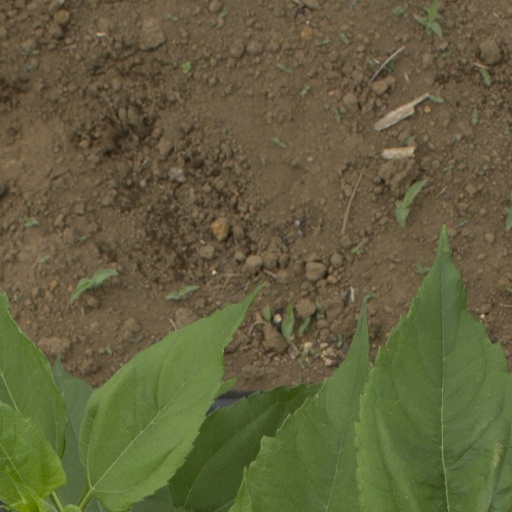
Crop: Jerusalem artichoke